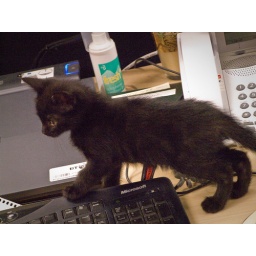
There was a kitten in the office today. Needless to say, less work occurred than on a kitten-free afternoon.